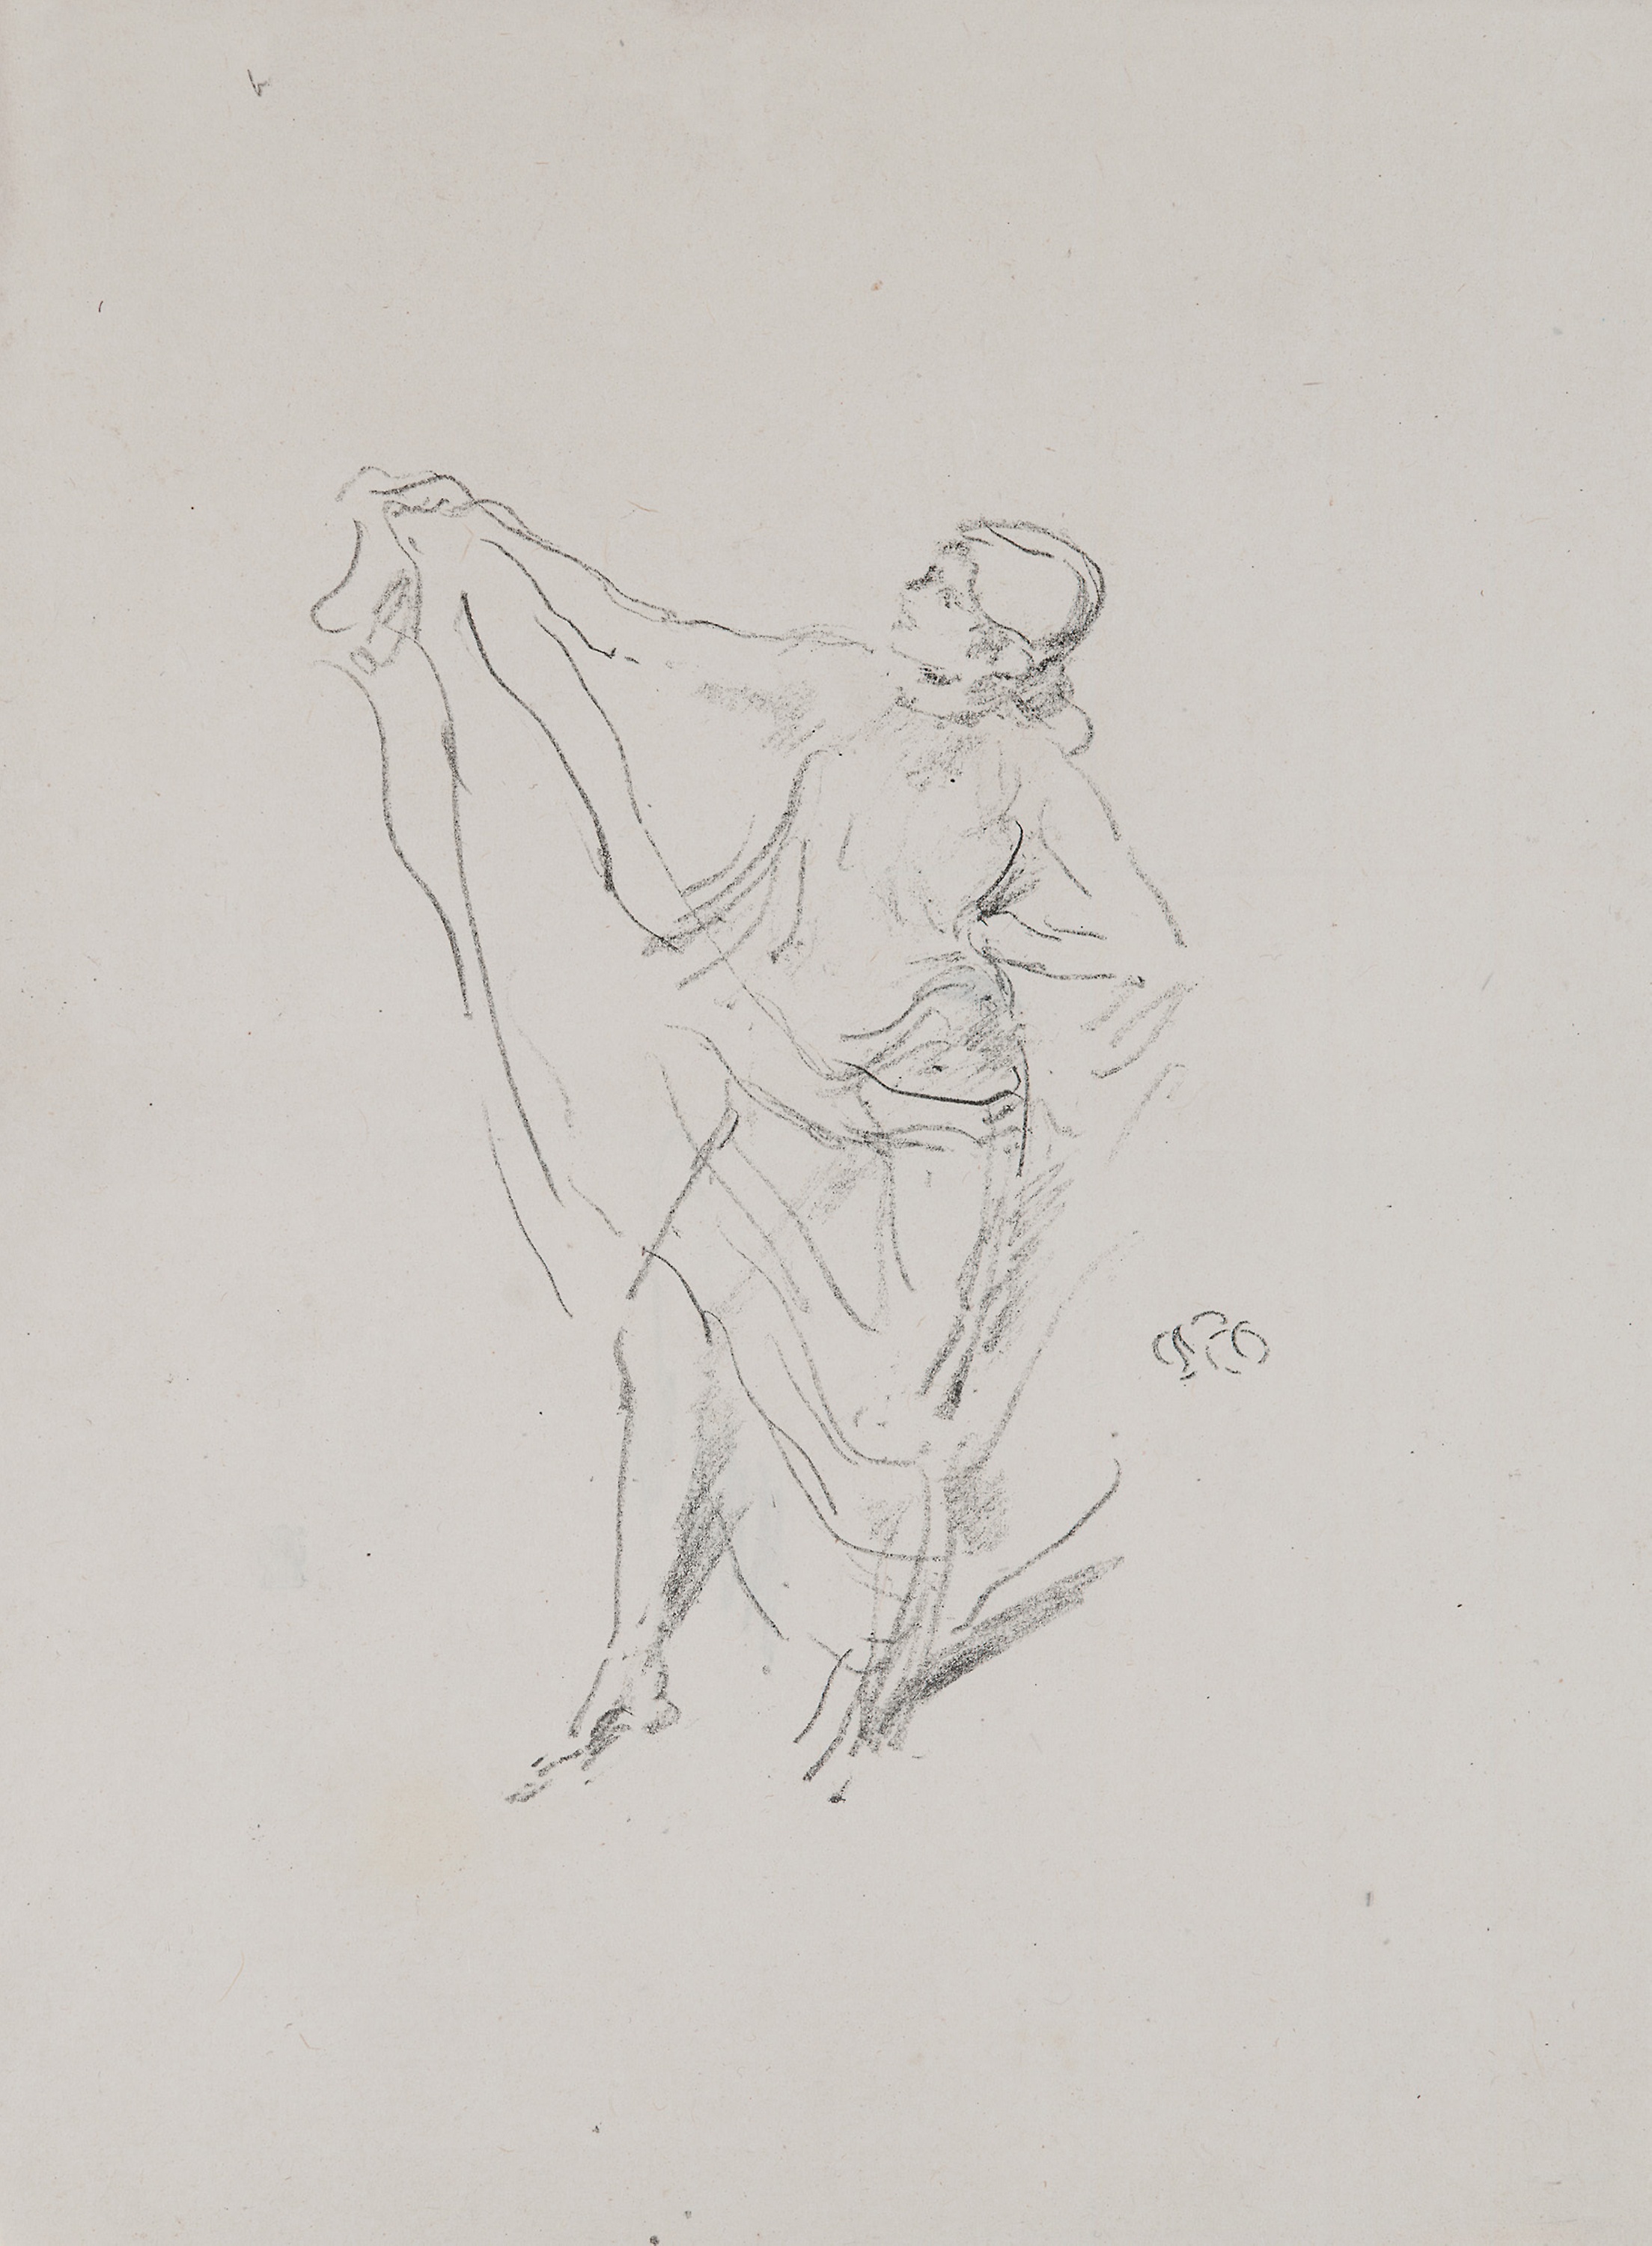
figure drawing, drawing, sketch, art, arm, artwork, hand, black and white, joint, costume design, visual arts, illustration